Azienda Trasporti Livornese

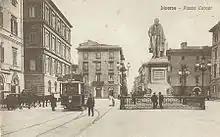
Electric tramway in Livorno

The decision to provide Livorno with a public transport system dates back to 1875 with a horse-drawn tram line. The line was inaugurated on 22 May 1881 and the route, following the course of the sea-promenade, developed from the city center to Ardenza.